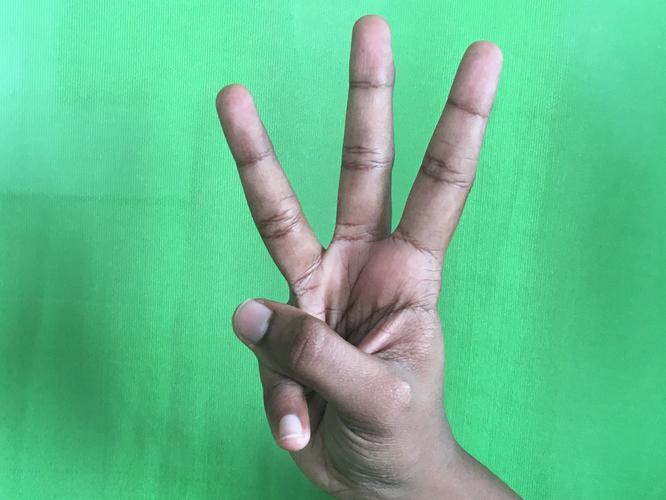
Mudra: Trishulam
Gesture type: single_hand